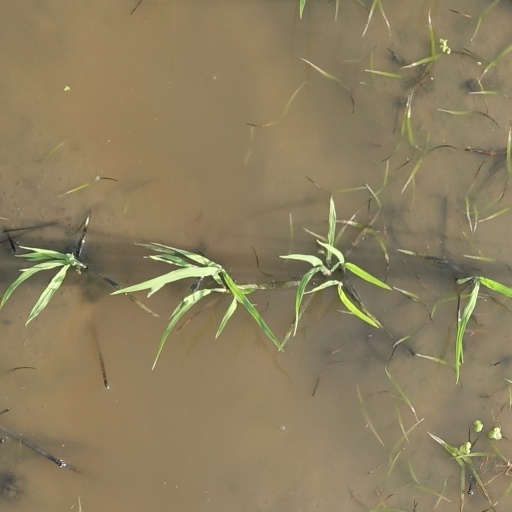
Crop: rice